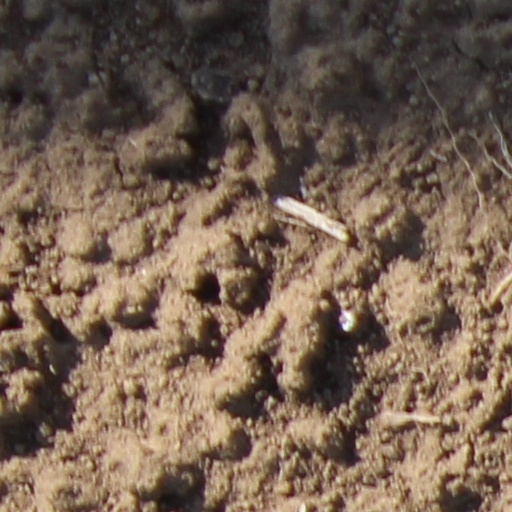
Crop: wheat